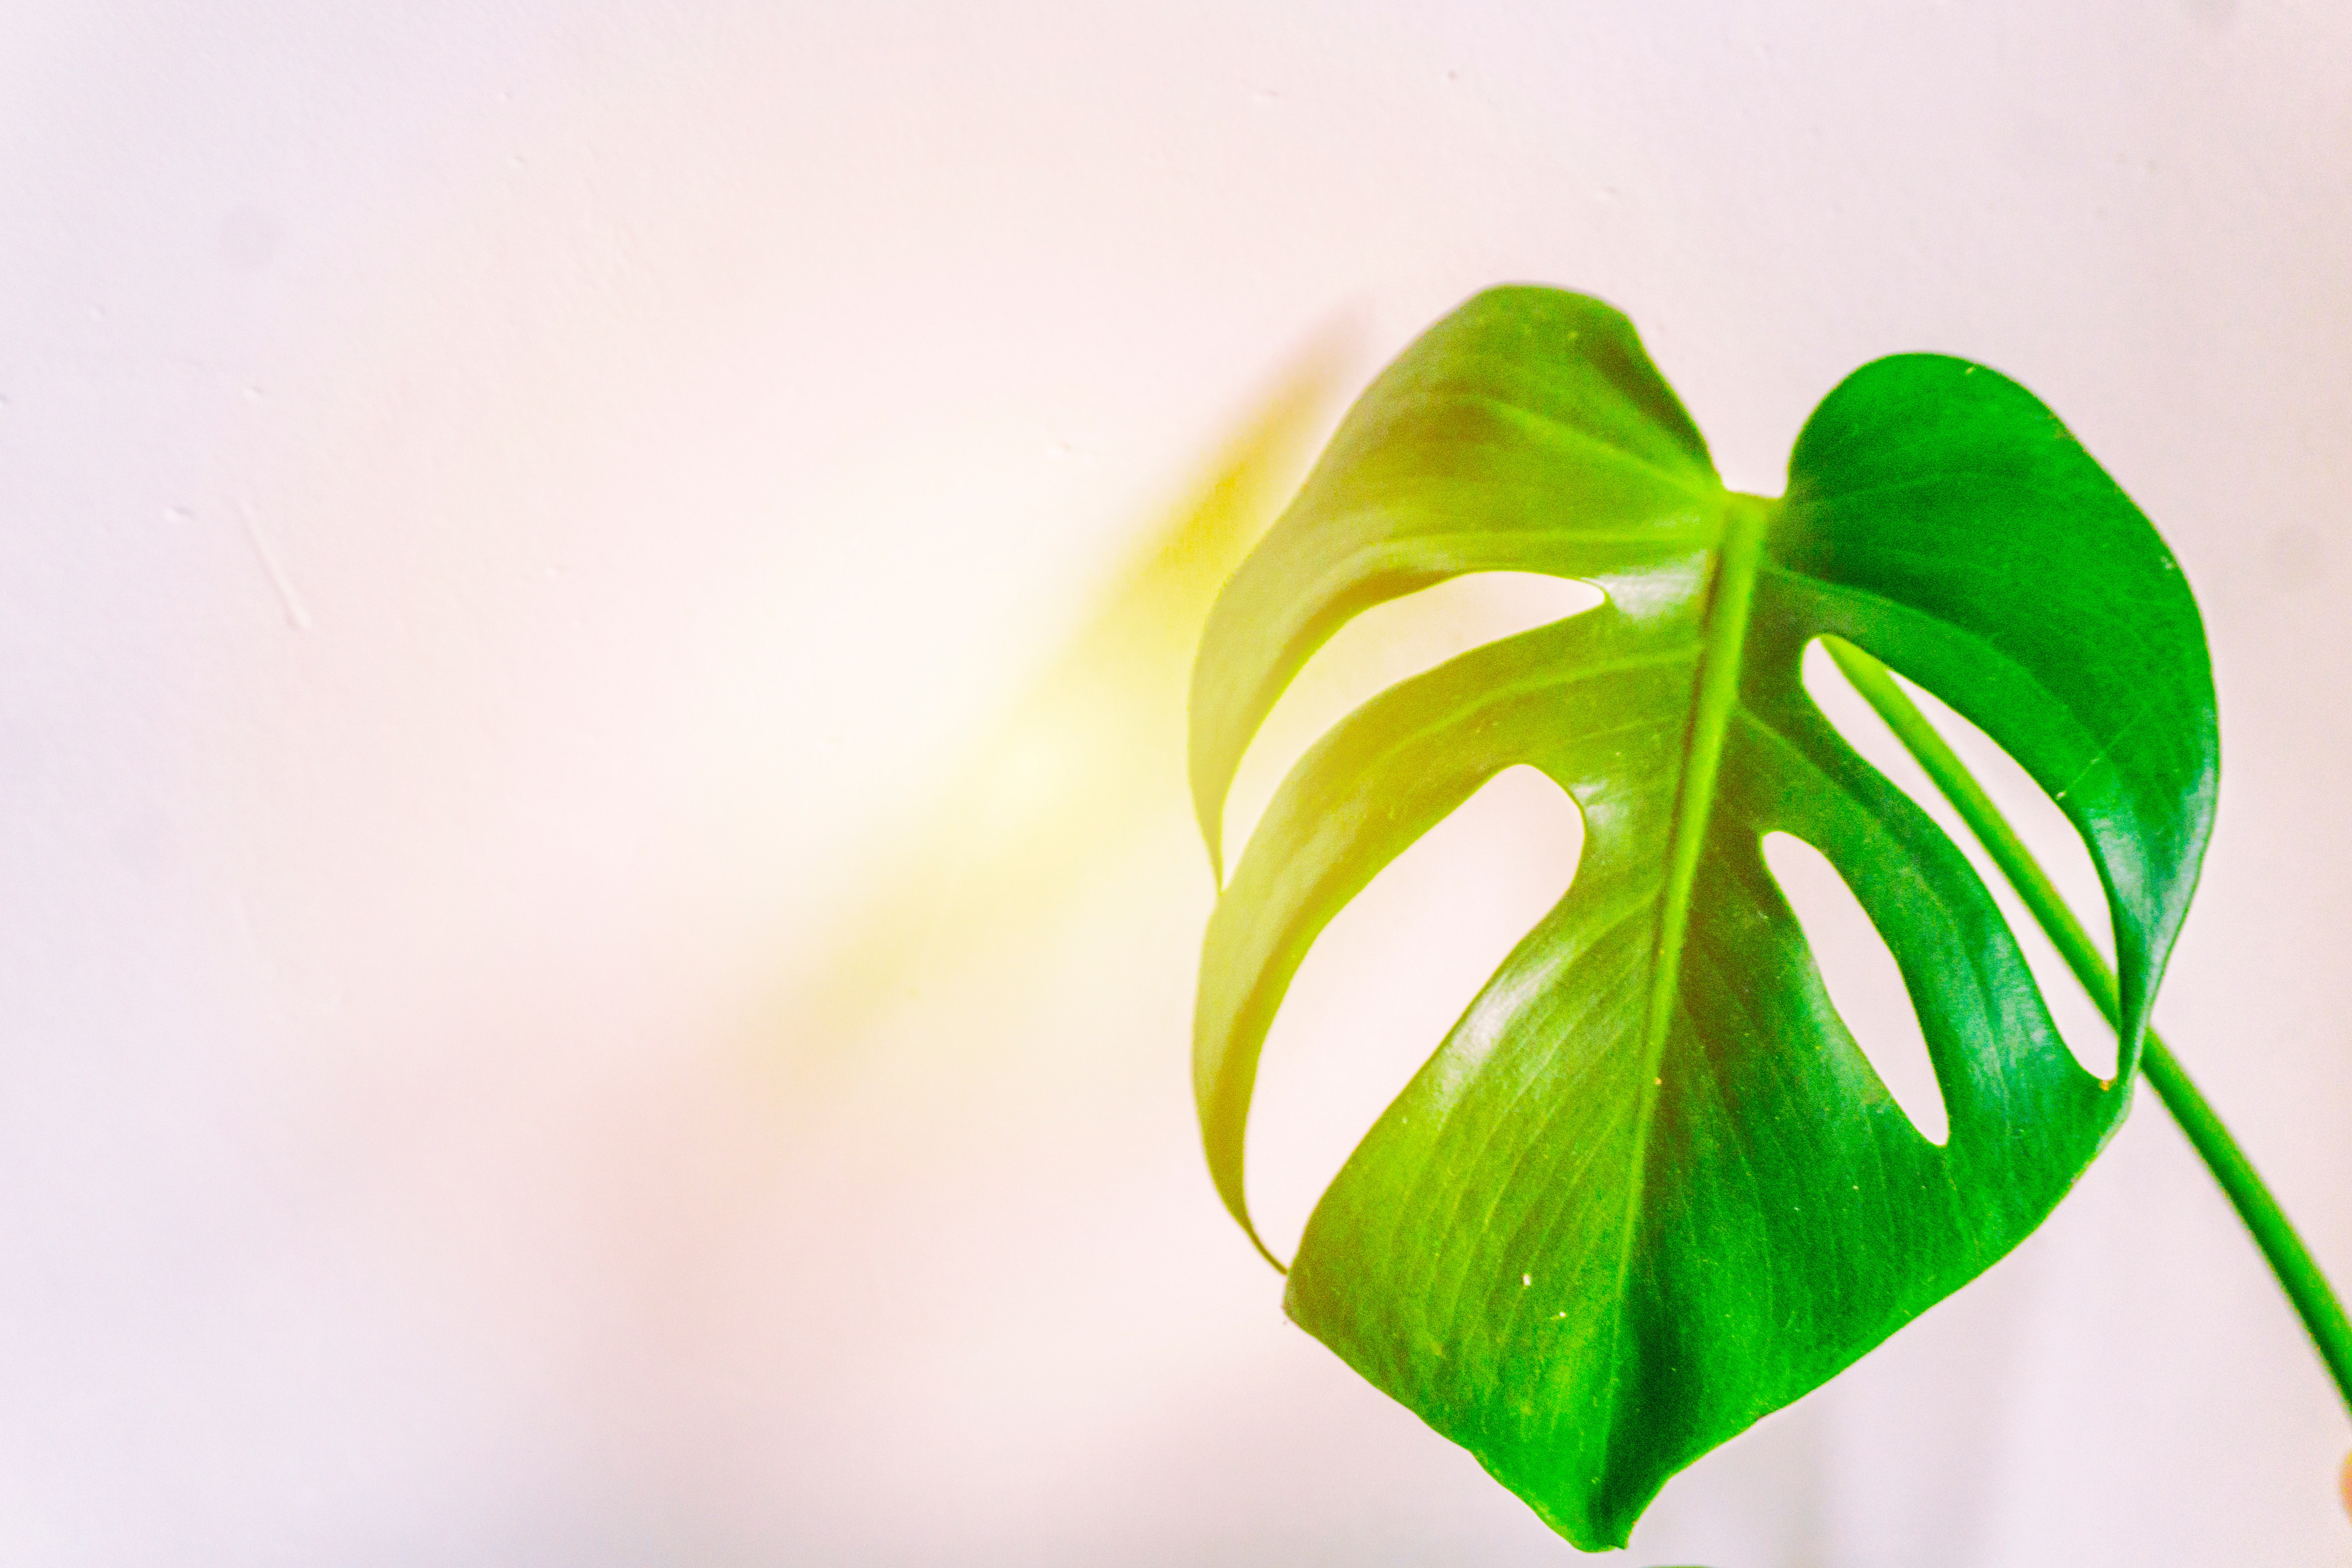
green, leaf, plant, flower, botany, anthurium, plant stem, arum family